Test Site

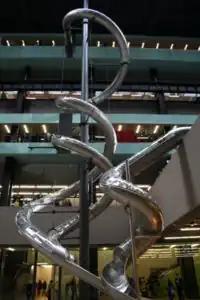
The 2nd, 3rd and 5th floor slides from the "Test Site" exhibit

Test Site is a relational art installation, that was displayed in the turbine hall of Tate Modern in London, UK, between October 2006 and 9 April 2007. "Test Site" was designed by Carsten Höller, and is the seventh commission of the series of works in the turbine hall sponsored by Unilever known as "The Unilever Series".